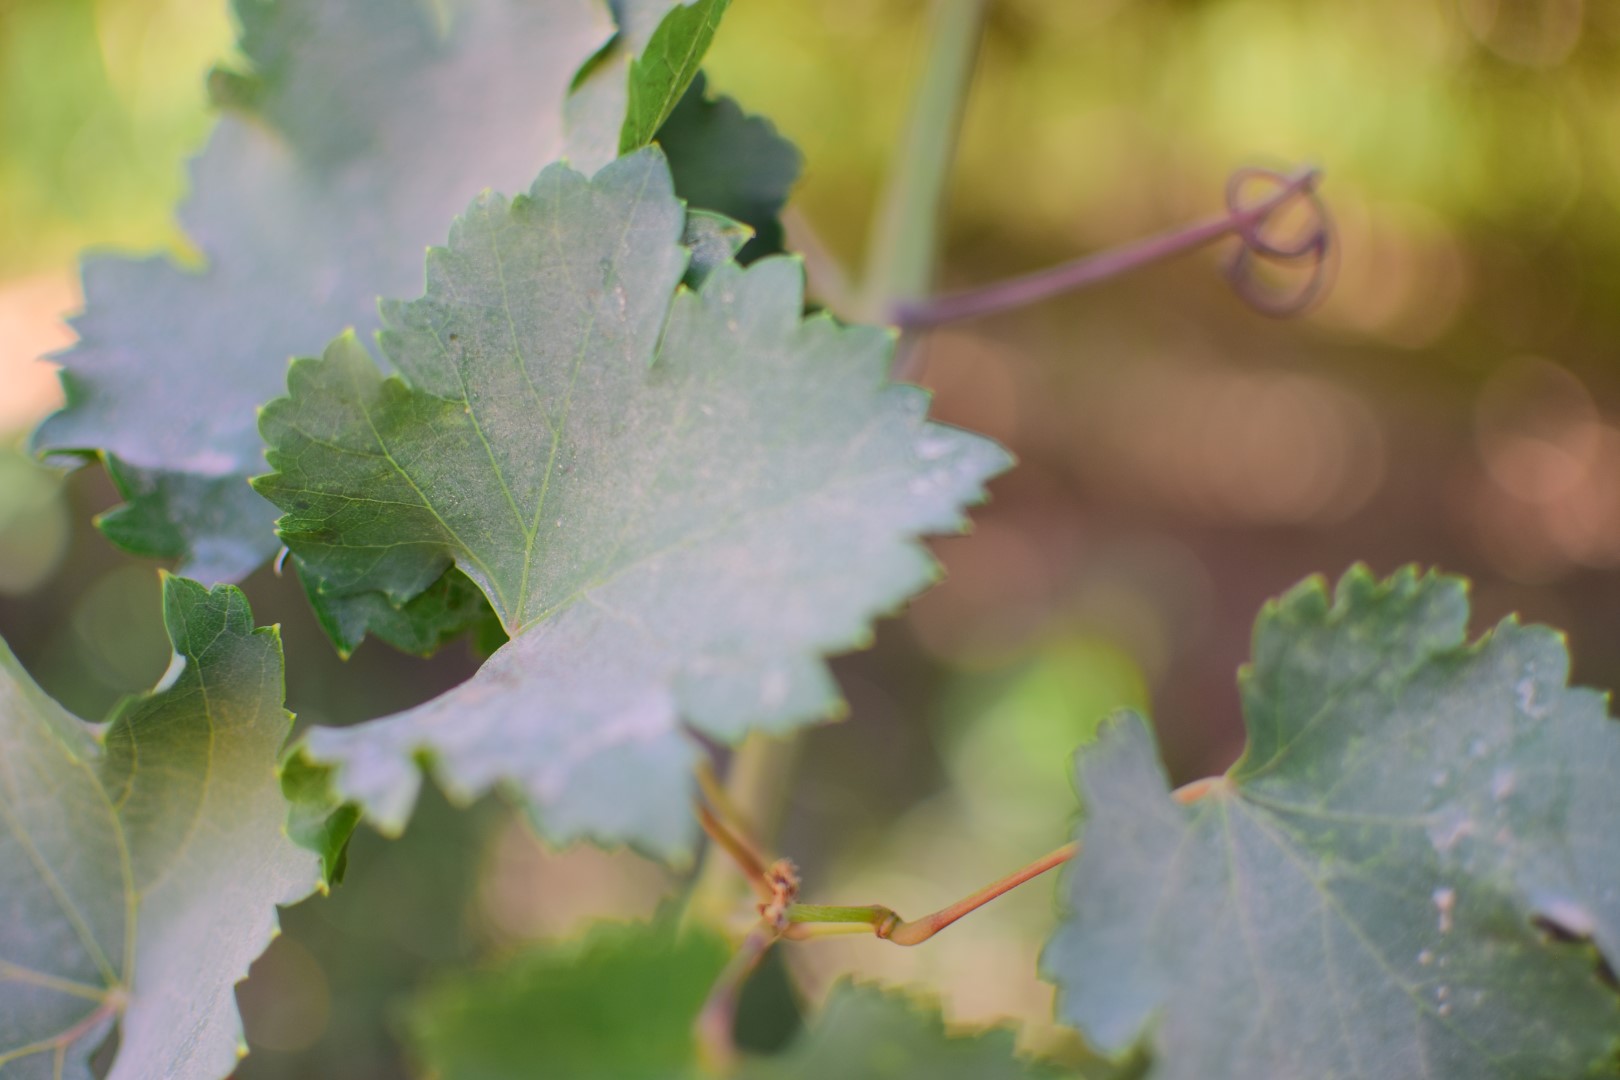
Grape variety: Frinsi